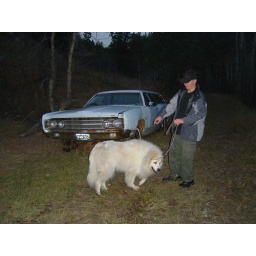
Kira and Donald near blue car